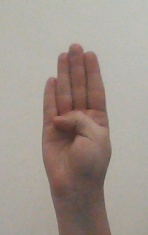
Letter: kaaf